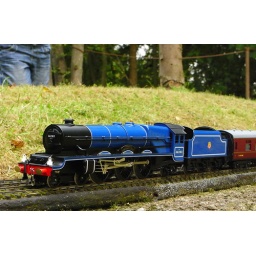
A princess in a blue dress